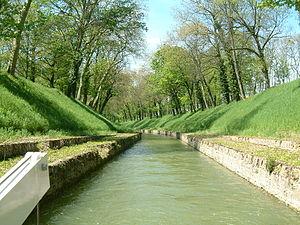
Canal de Bourgogne à Créancey, Côte-d'Or, Bourgogne, France. La «
Créancey est une commune française située dans le canton d'Arnay-le-Duc du département de la Côte-d'Or, en région Bourgogne-Franche-Comté.